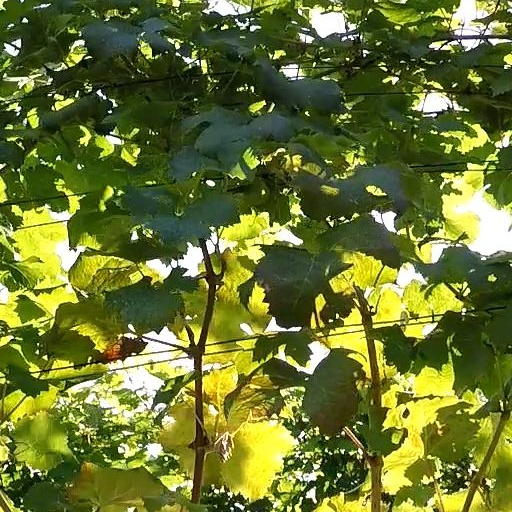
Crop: grape